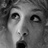
Emotion: surprise